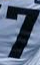
Number: 7